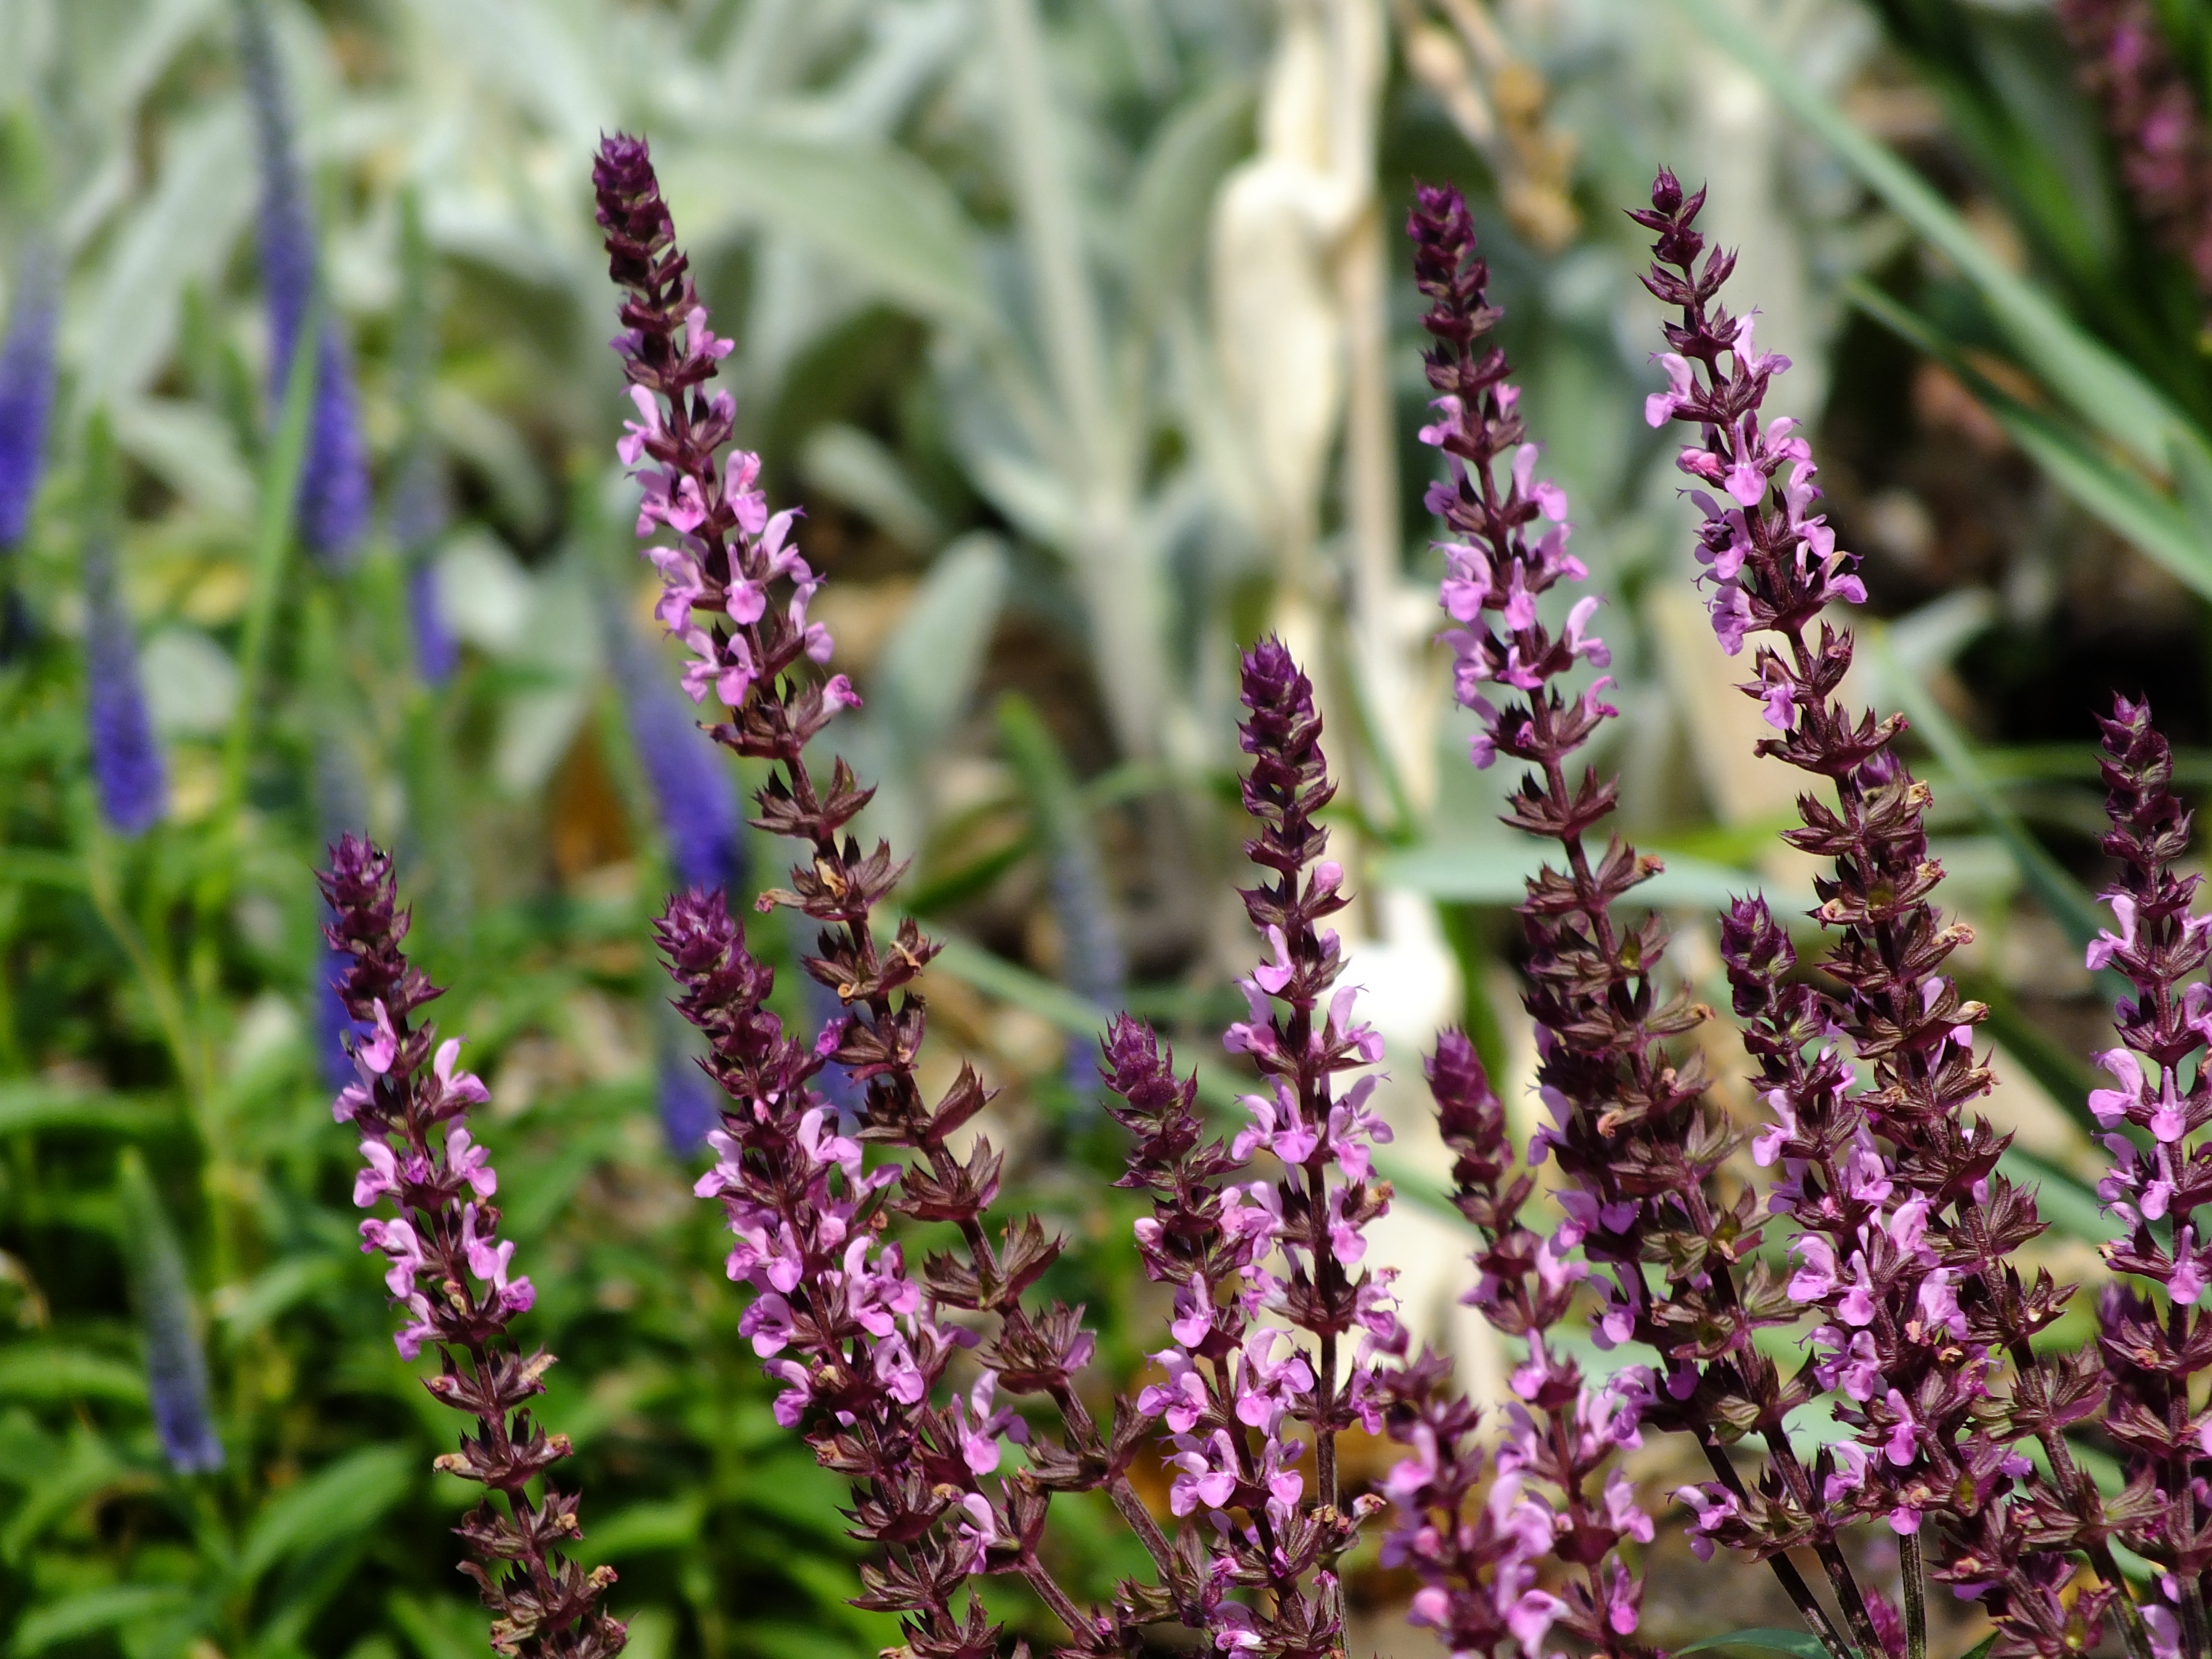
nature, blossom, plant, flower, purple, bloom, summer, floral, rose, spring, green, herb, macro, botany, colorful, garden, pink, flora, perennial, lavender, wildflower, flowers, silver, gardening, shrub, salvia, vibrant, pink flowers, flowering plant, lamb's ear, annual plant, land plant, english lavender, french lavender, hyssopus